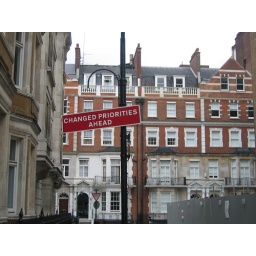
Should be a mandatory sign in every office